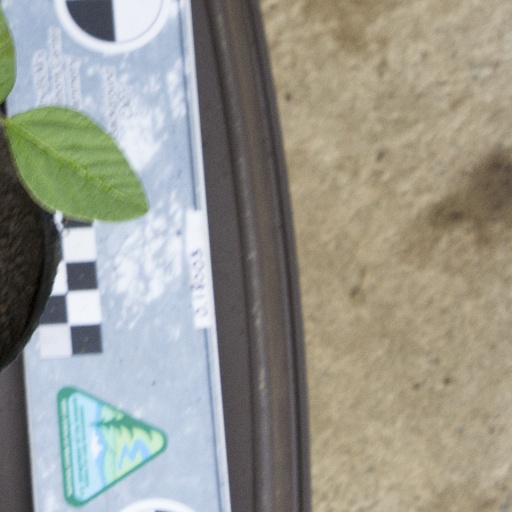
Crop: soybean